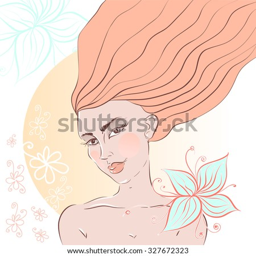
the face of the woman with developing hair on a floral background